VRL Group

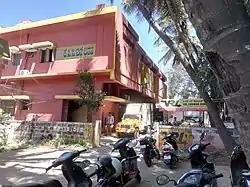
"VRL" Courier Services near Pampa Mahakavi road, Chamrajpet, Bengaluru.

A subsidiary of "VRL Group", VRL General Cargo started its business service with transportation between Hubballi and Gadag, and later spread across to Bengaluru and Belagavi. It has extended into courier services and express cargo, which are now operative in 23 states, handling over 216 million pieces of cargo/year, being one of the largest networks in the country. Its courier services are in operation for parcels ranging from small to large size.